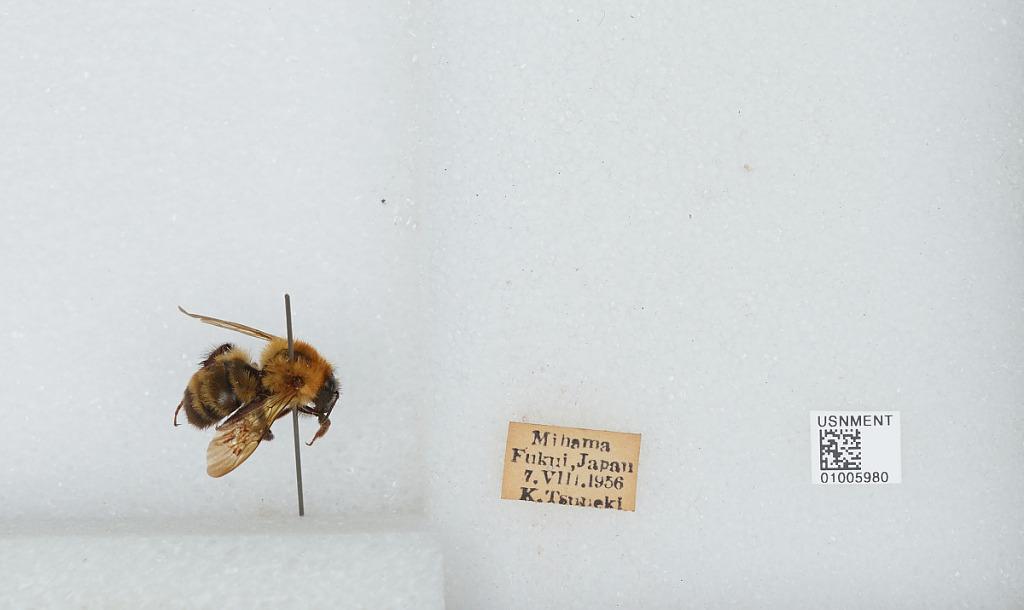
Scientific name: Bombus (Diversobombus) diversus Smith
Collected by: K. Tsuneki
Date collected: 1956-8-7
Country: Japan
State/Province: Fukui
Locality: Mihama